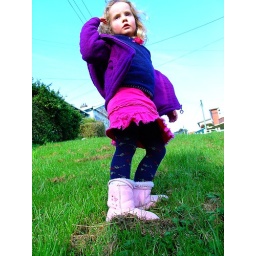
shot in July 2005. on the hill (you will see this hill many times) between my house and the shops in Roslyn.